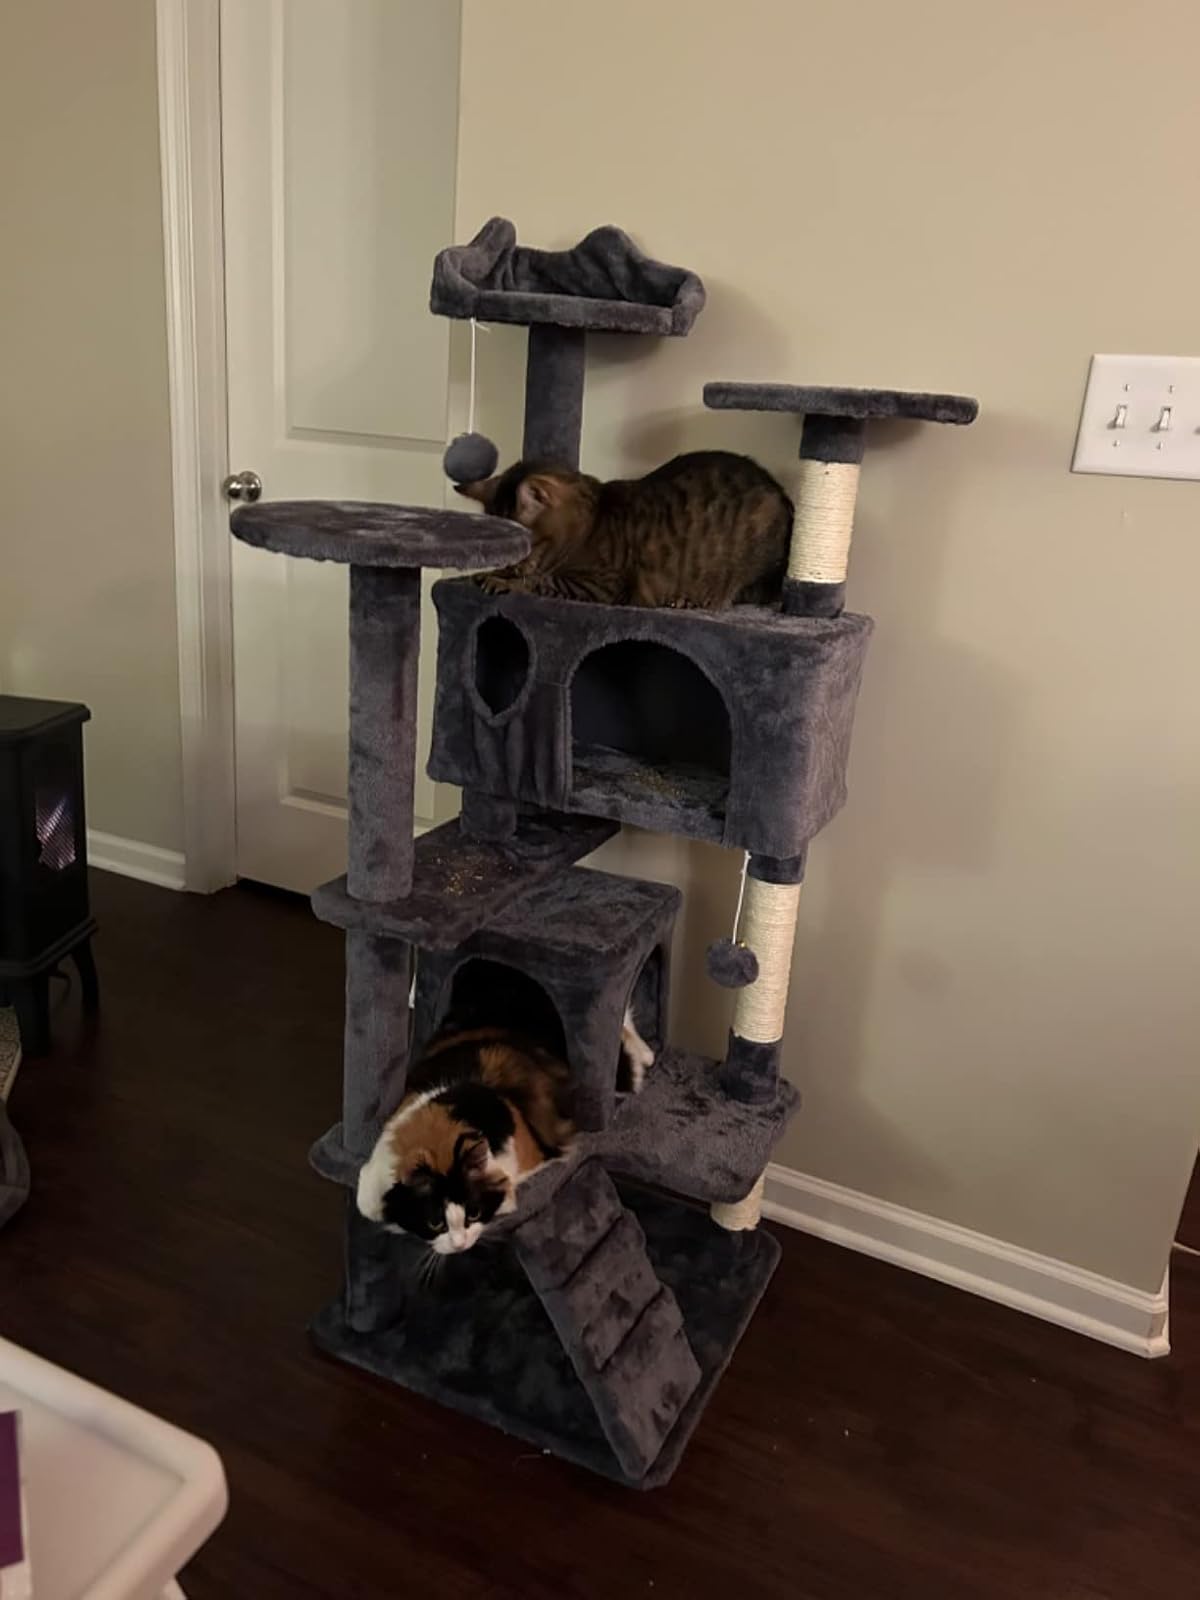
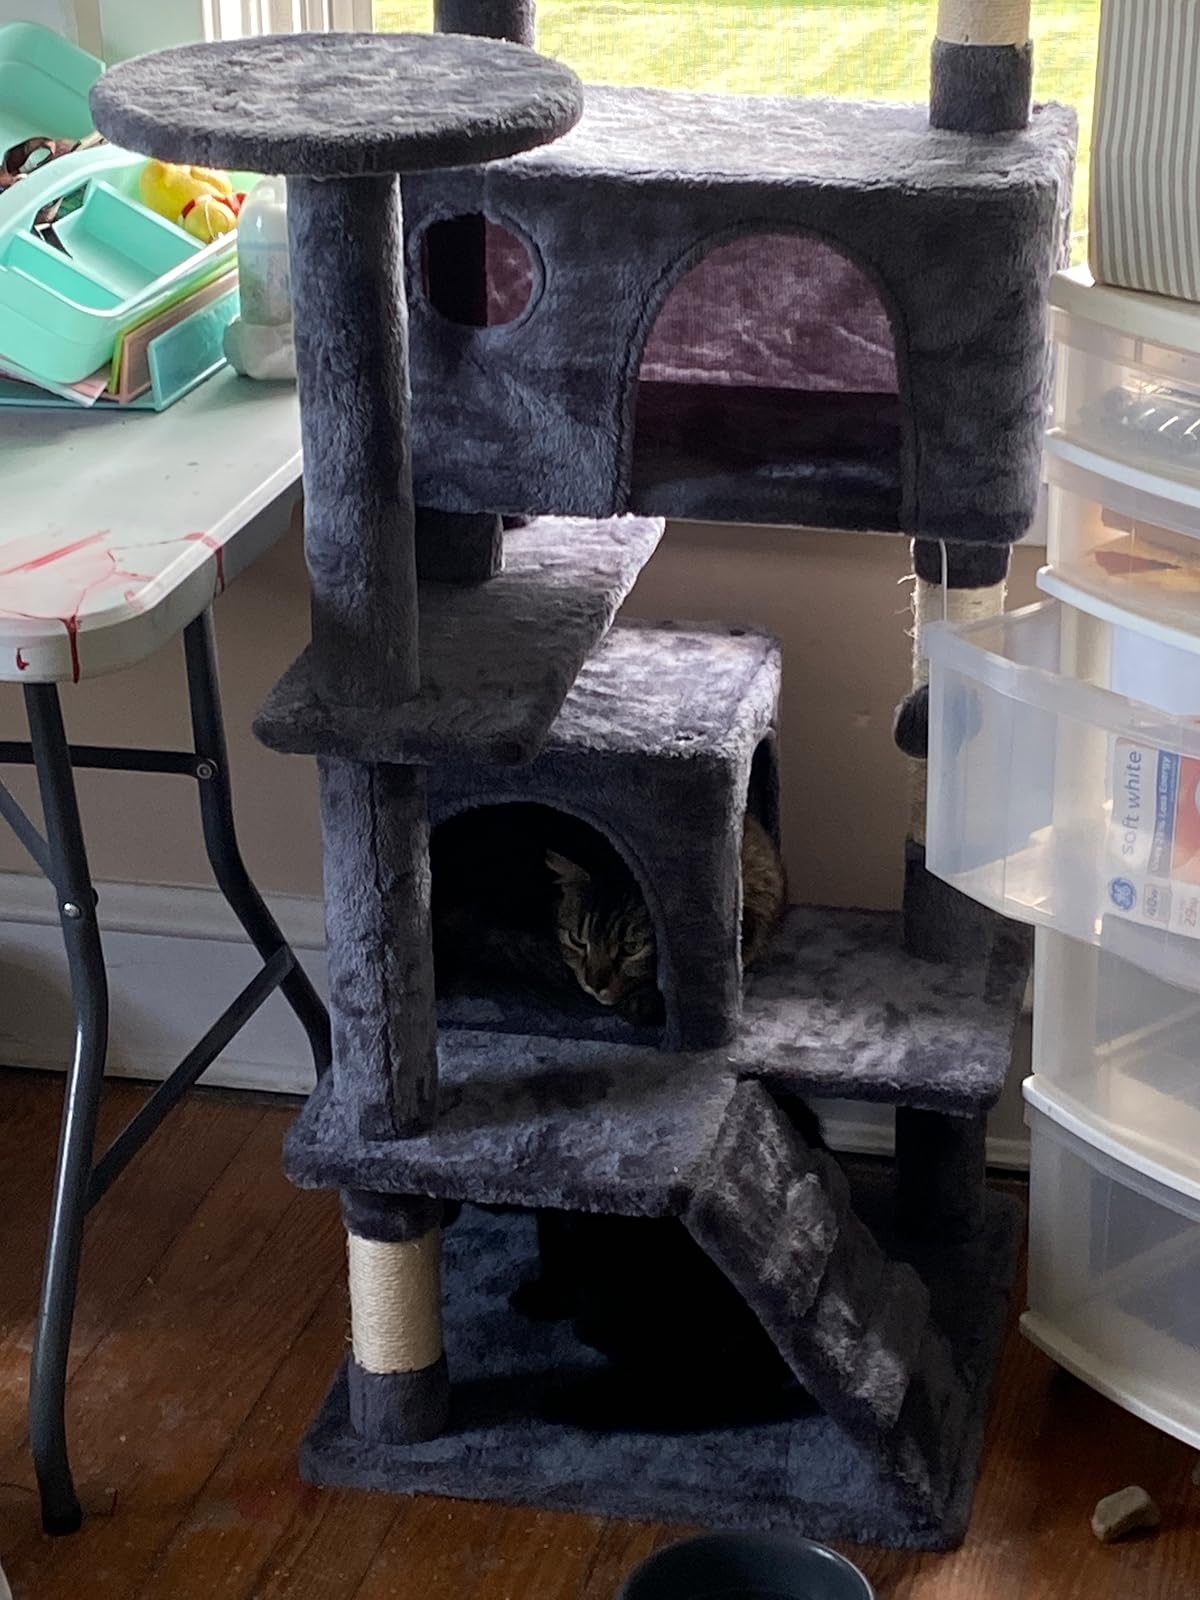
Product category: items_cat tree
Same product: yes